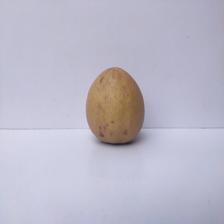
Size: Large